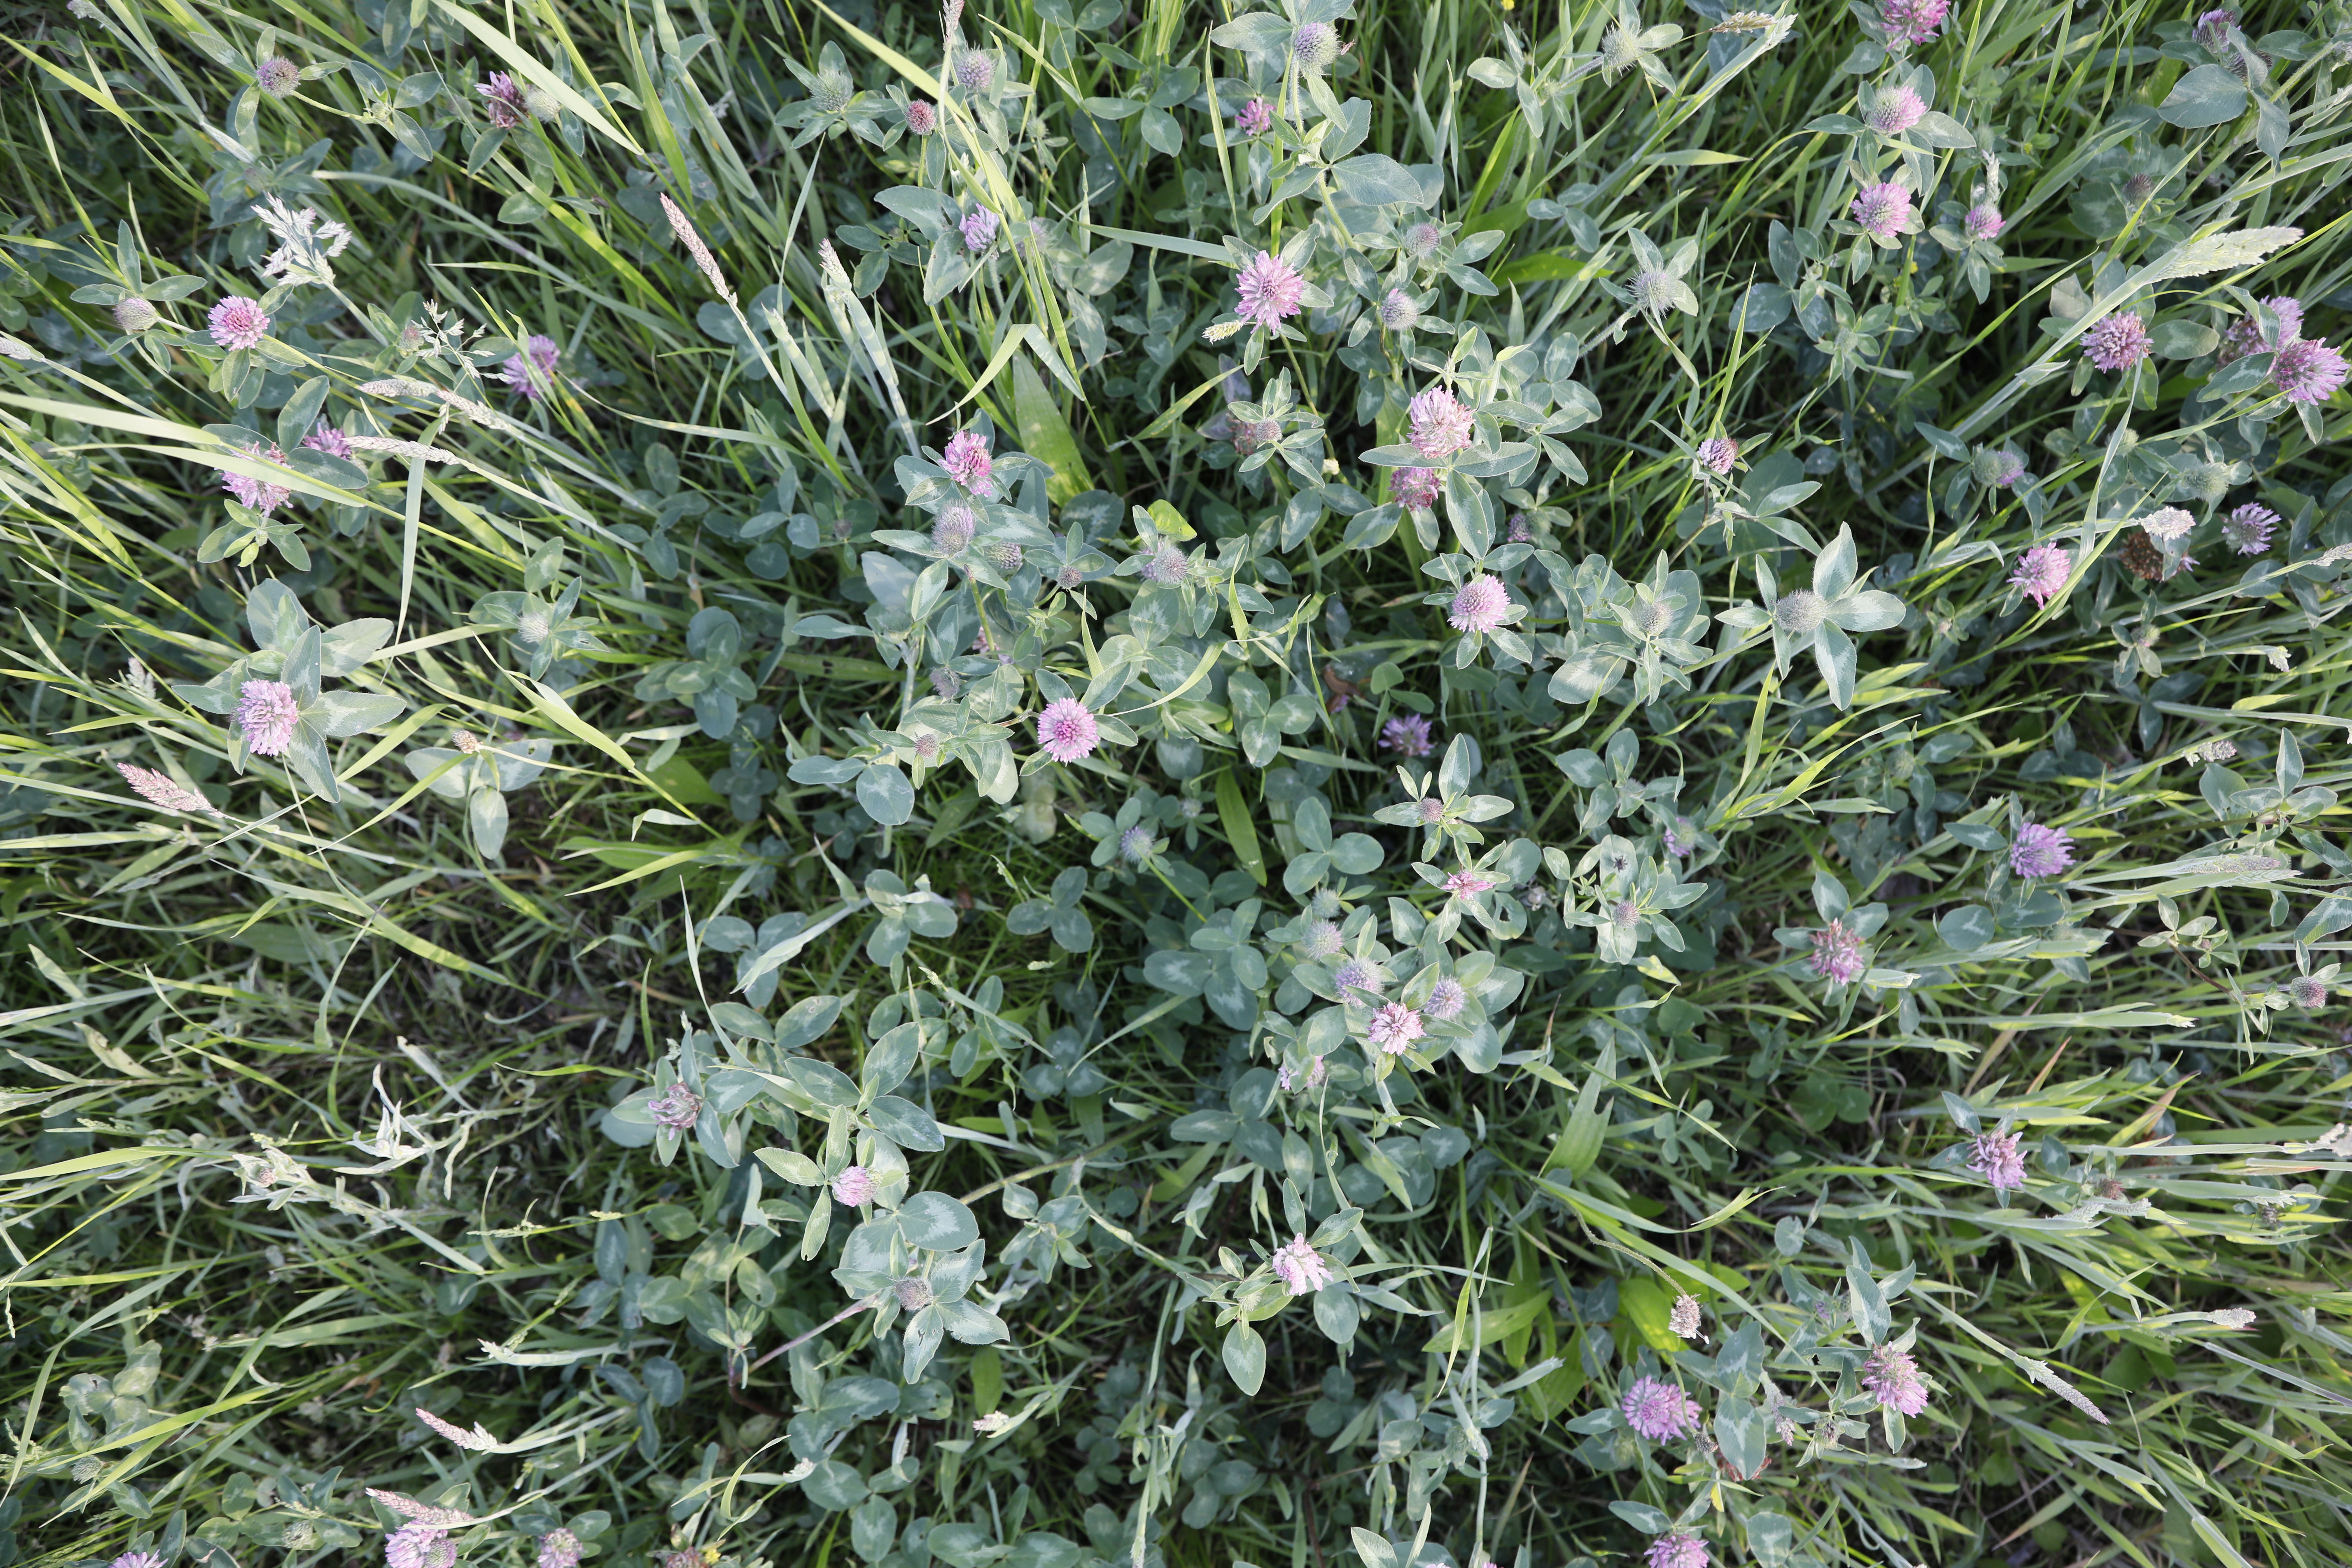
Plant species: Trifolium pratense, Plantago lanceolata